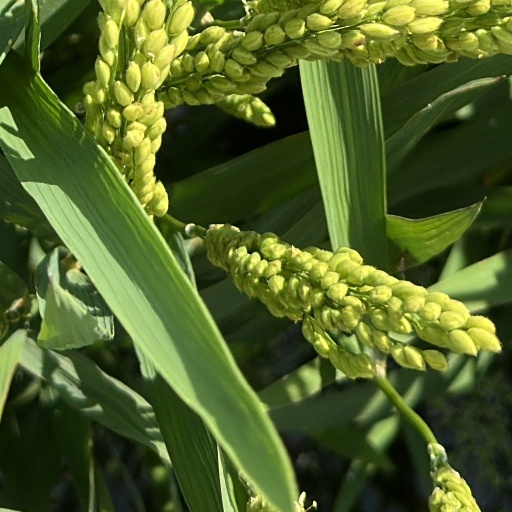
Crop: rice